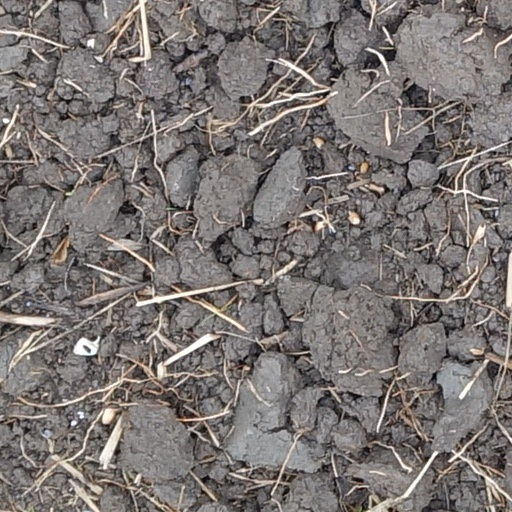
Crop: wheat